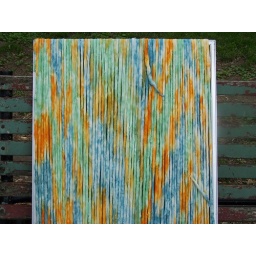
I wrapped the dyed sliver around a window screen to dry.